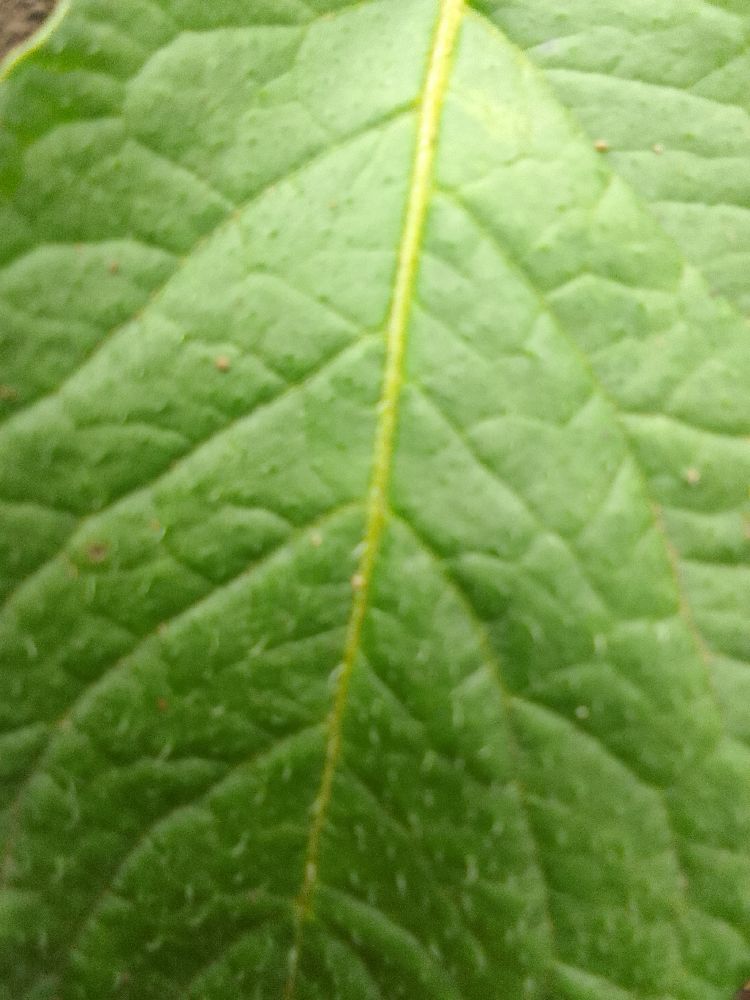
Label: Healthy